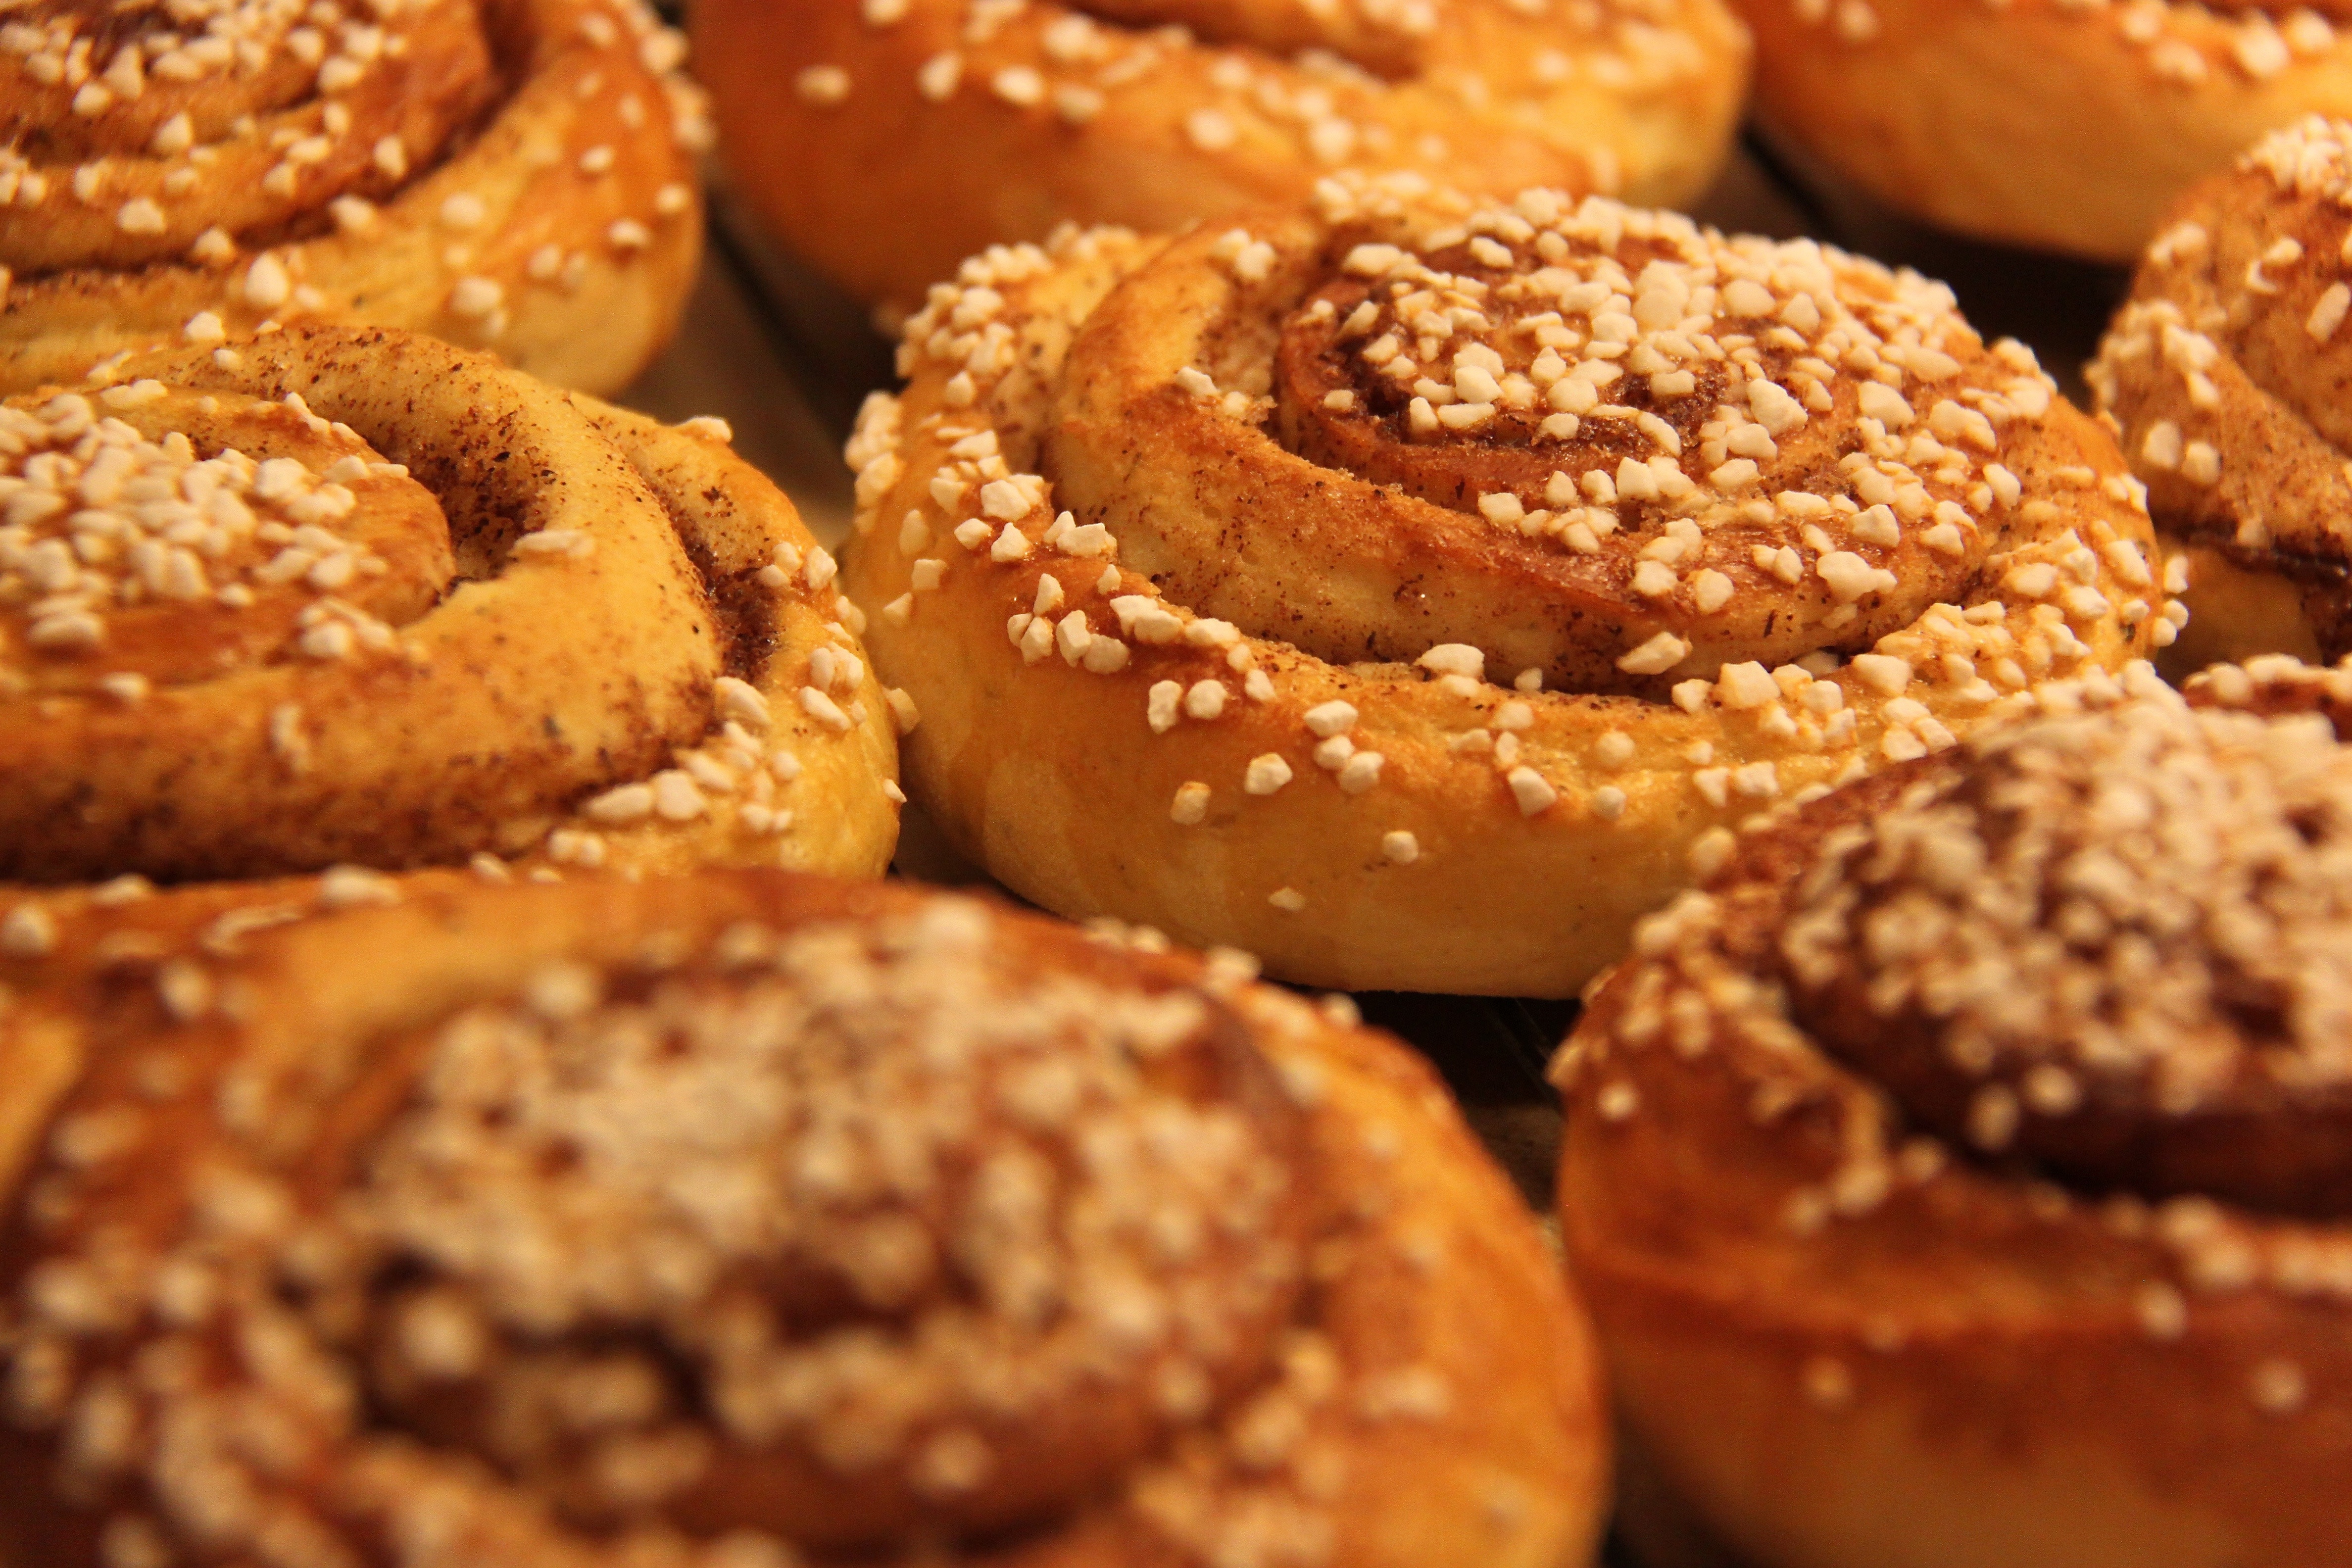
food, cuisine, dish, baked goods, ingredient, baking, simit, cinnamon roll, dessert, bread, bagel, bun, staple food, boyoz, finger food, produce, Koulourakia, american food, bakery, gluten, Lye roll, malaysian food, sesame, turkish food, p czki